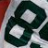
Number: 8